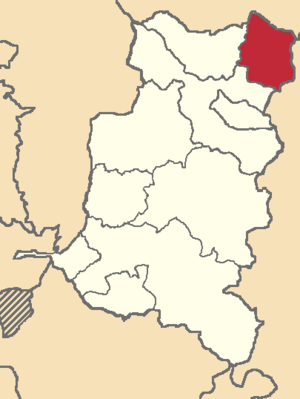
Penipe est un canton d'Équateur situé dans la province de Chimborazo.